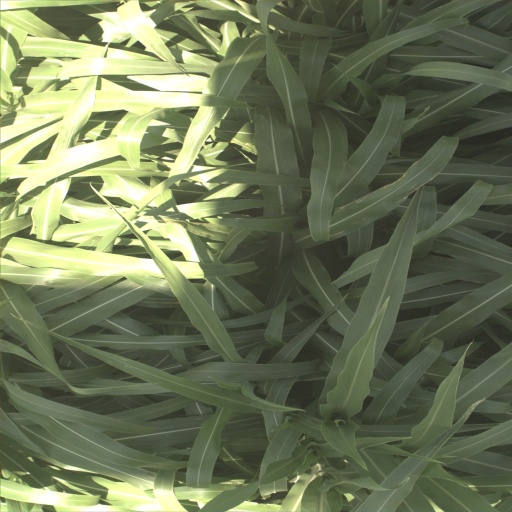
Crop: sorghum